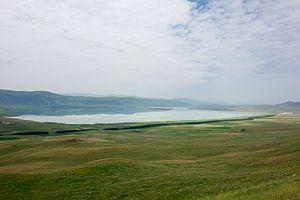
Le lac Kartsakhi est un lac transcaucasien. Il est coupé en deux en son milieu par la frontière entre la Géorgie et la Turquie, établie par les Soviétiques, maîtres de la Géorgie en 1922. Lac de petite taille, il contient quatre îles et neuf îlots de très petite taille. C'est une destination appréciée des villageois turcs, géorgiens et arméniens.